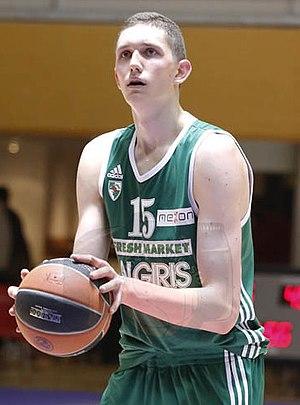
Laurynas Birutis, né le 27 août 1997 à Šiauliai en Lituanie, est un joueur lituanien de basket-ball. Il évolue au poste de pivot.